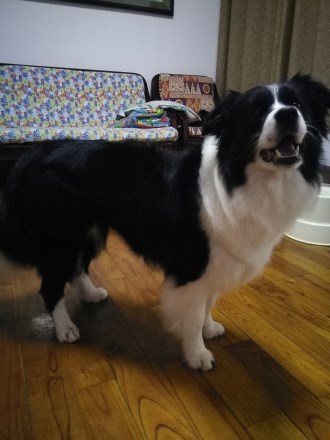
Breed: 2594-n000109-Border_collie